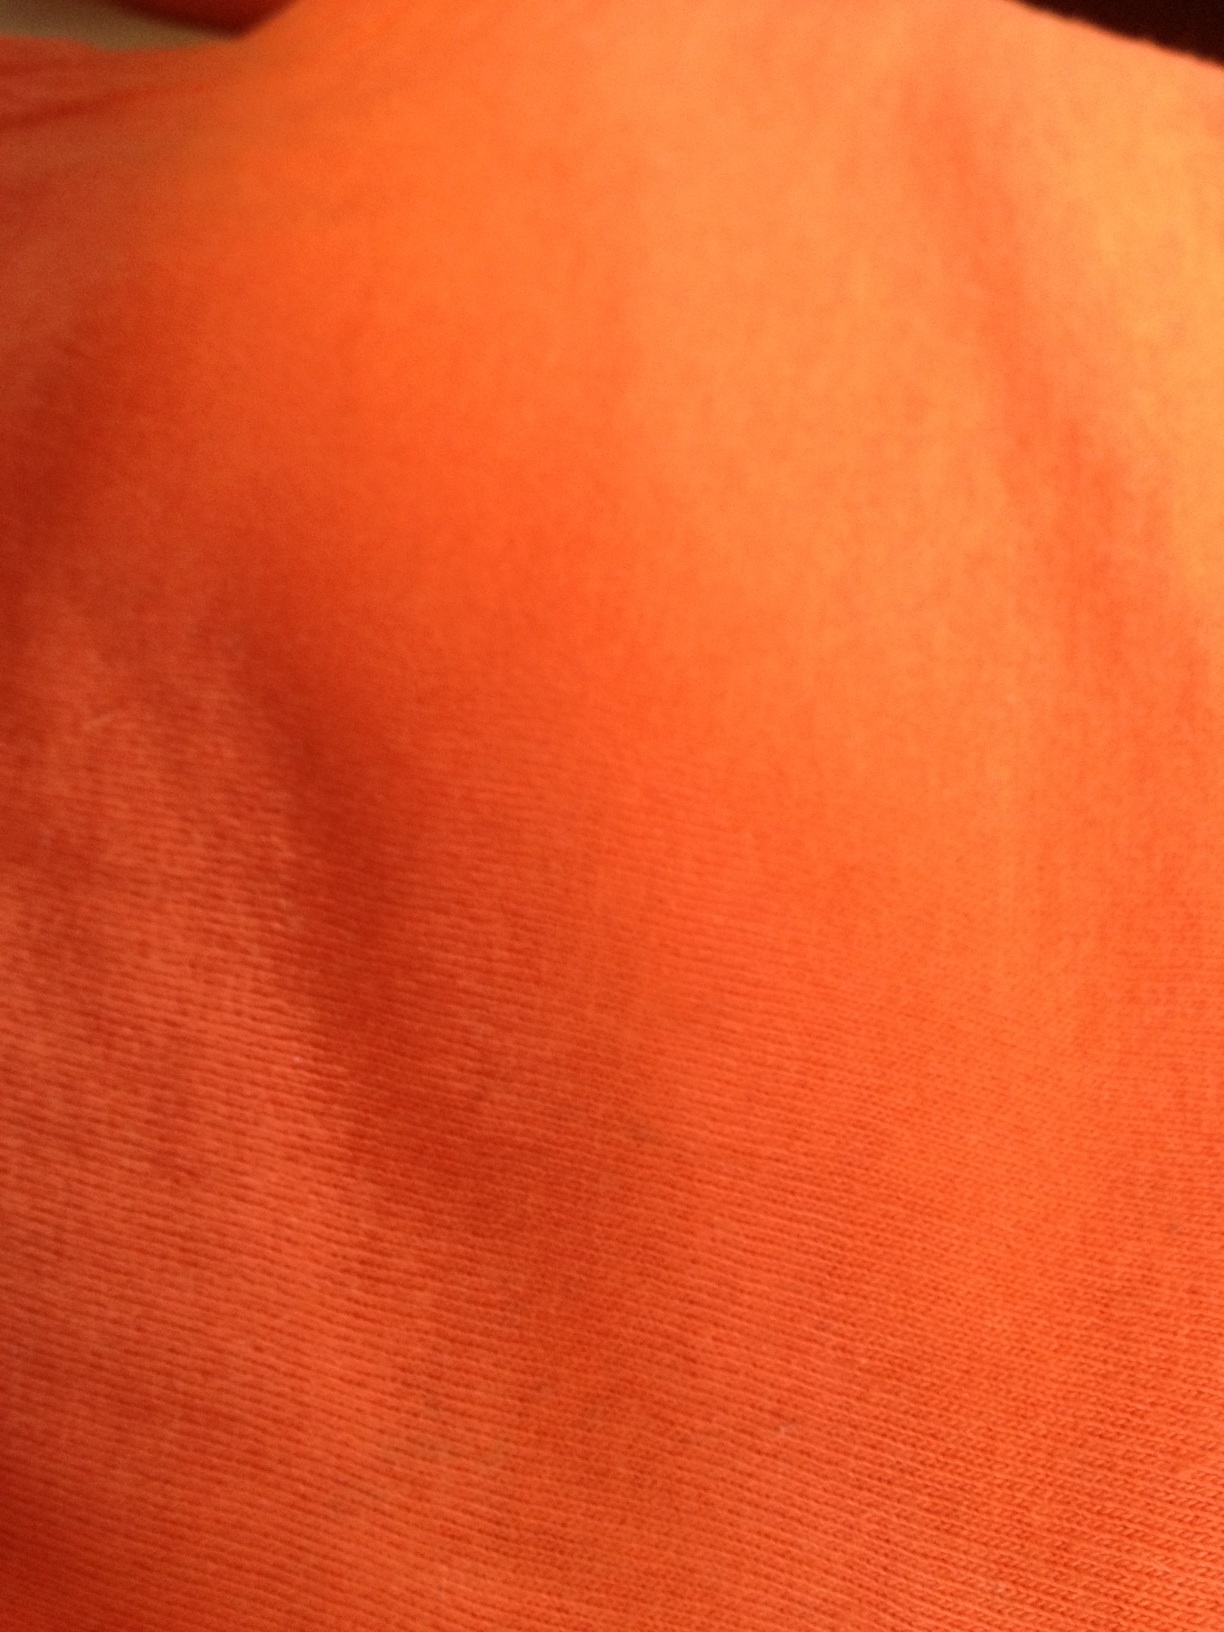Question: What color is this?
Answer: orange